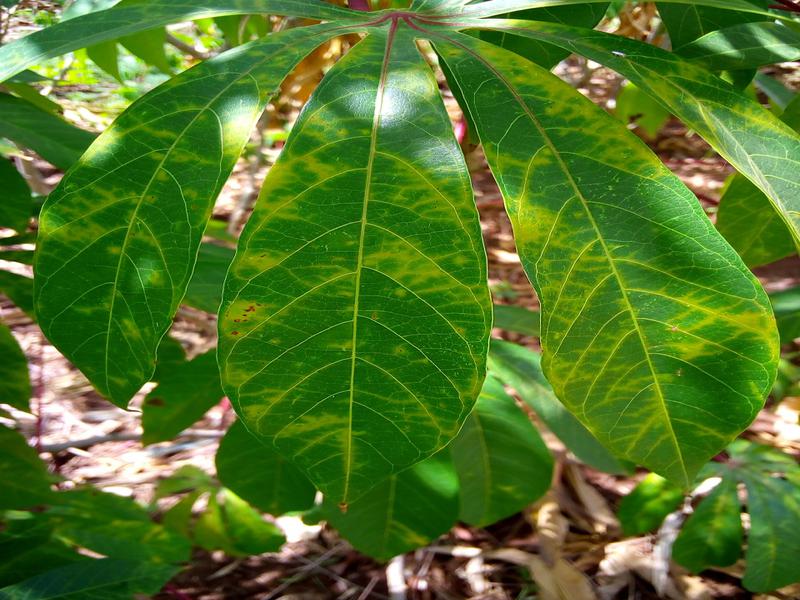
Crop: cassava
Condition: brown_streak_disease